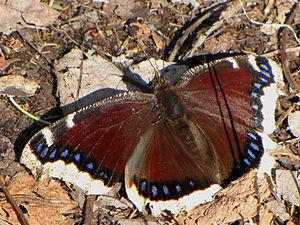
Le Morio est une espèce holarctique de lépidoptères appartenant à la famille des Nymphalidae.